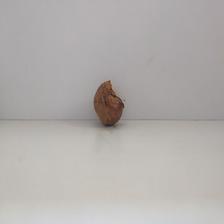
Size: Spoiled